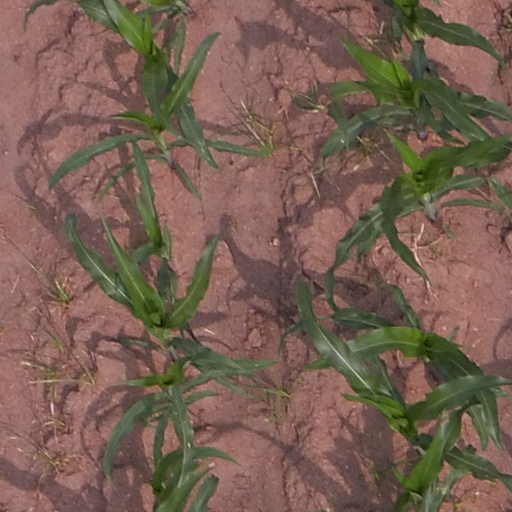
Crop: maize; corn